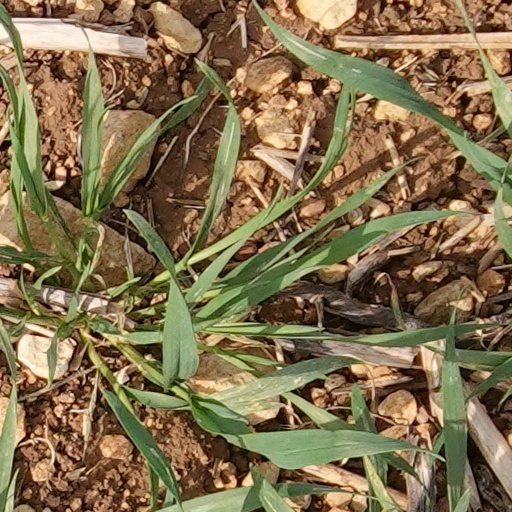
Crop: wheat